Dalesbred

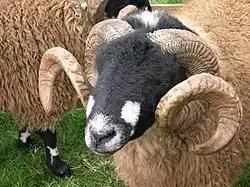
Dalesbreds have a distinctive white spot on either side of the muzzle, and the rams have large curling horns.

The Dalesbred is a breed of domestic sheep originating in England. Derived from the Swaledale and Scottish Blackface breeds, the Dalesbred is a northern hill breed distributed in the Yorkshire Dales and into Lancashire. The Dalesbred is genetically distinct from the other northern hill breeds, the Herdwick and Rough Fell.